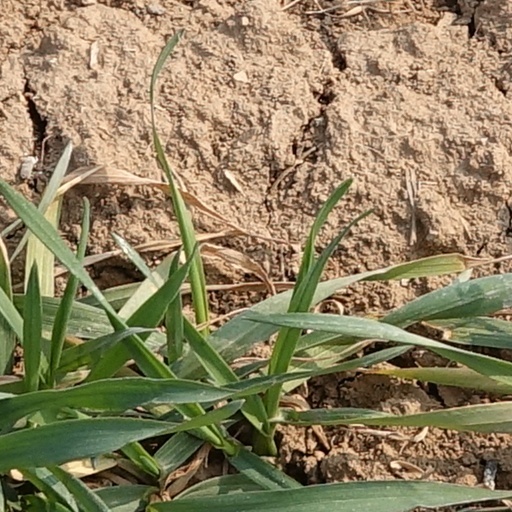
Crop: wheat